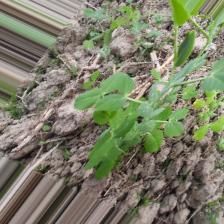
Label: Normal